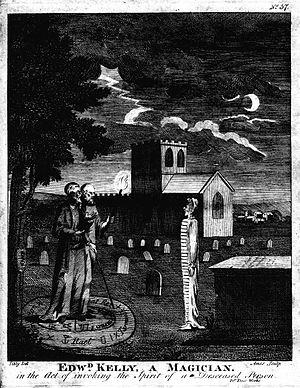
L’énochien, hénokéen ou « langage des anges », est une langue construite occulte ou angélique supposée, possédant son propre alphabet, découverte dans les carnets de note des occultistes et alchimistes anglais John Dee et Edward Kelley, au XVIᵉ siècle. Il est largement employé en magie énochienne.
John Dee était un célèbre mathématicien, astronome, astrologue, géographe et occultiste britannique. Il a consacré une grande partie de sa vie à l’étude de l’alchimie, de la divination et de l'hermétisme.
Un art divinatoire est une technique non rationnelle de divination présumée capable de prédire le futur ou découvrir ce qui est caché. Depuis Posidonios et Cicéron, on distingue deux formes de divination : la voyance et la mantique, toutes deux étant des arts du pronostic, mais par des moyens différents.
La nécromancie désigne l’interrogation, dans un but de divination, des personnes décédées qui survivent et communiquent avec les vivants.